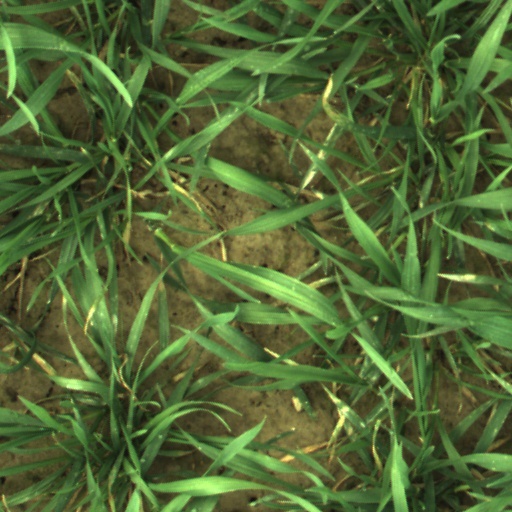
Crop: wheat